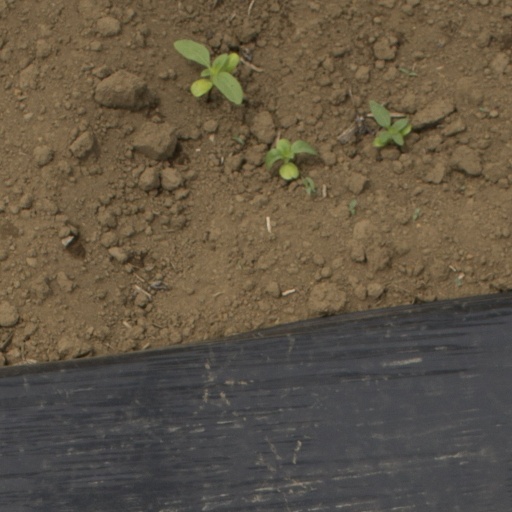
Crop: Jerusalem artichoke